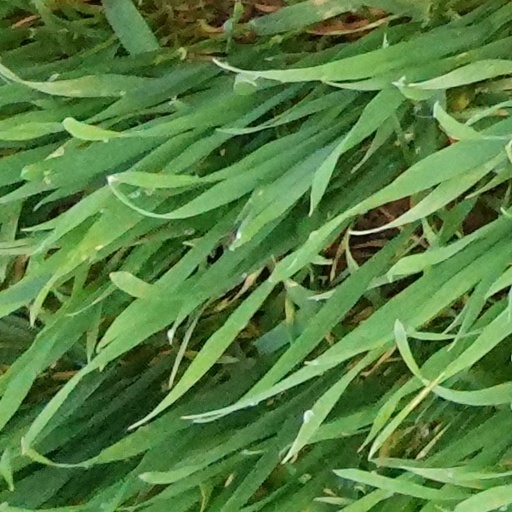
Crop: wheat